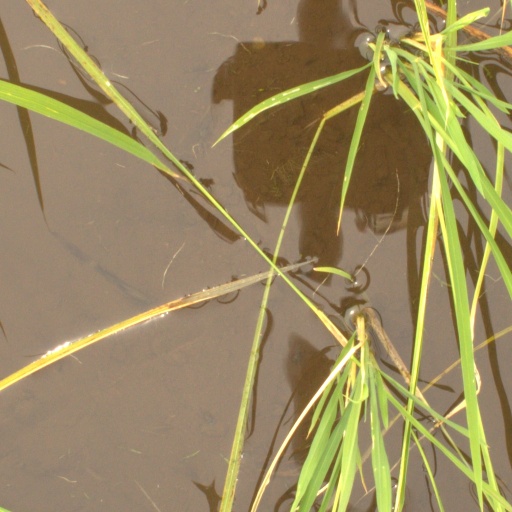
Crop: rice